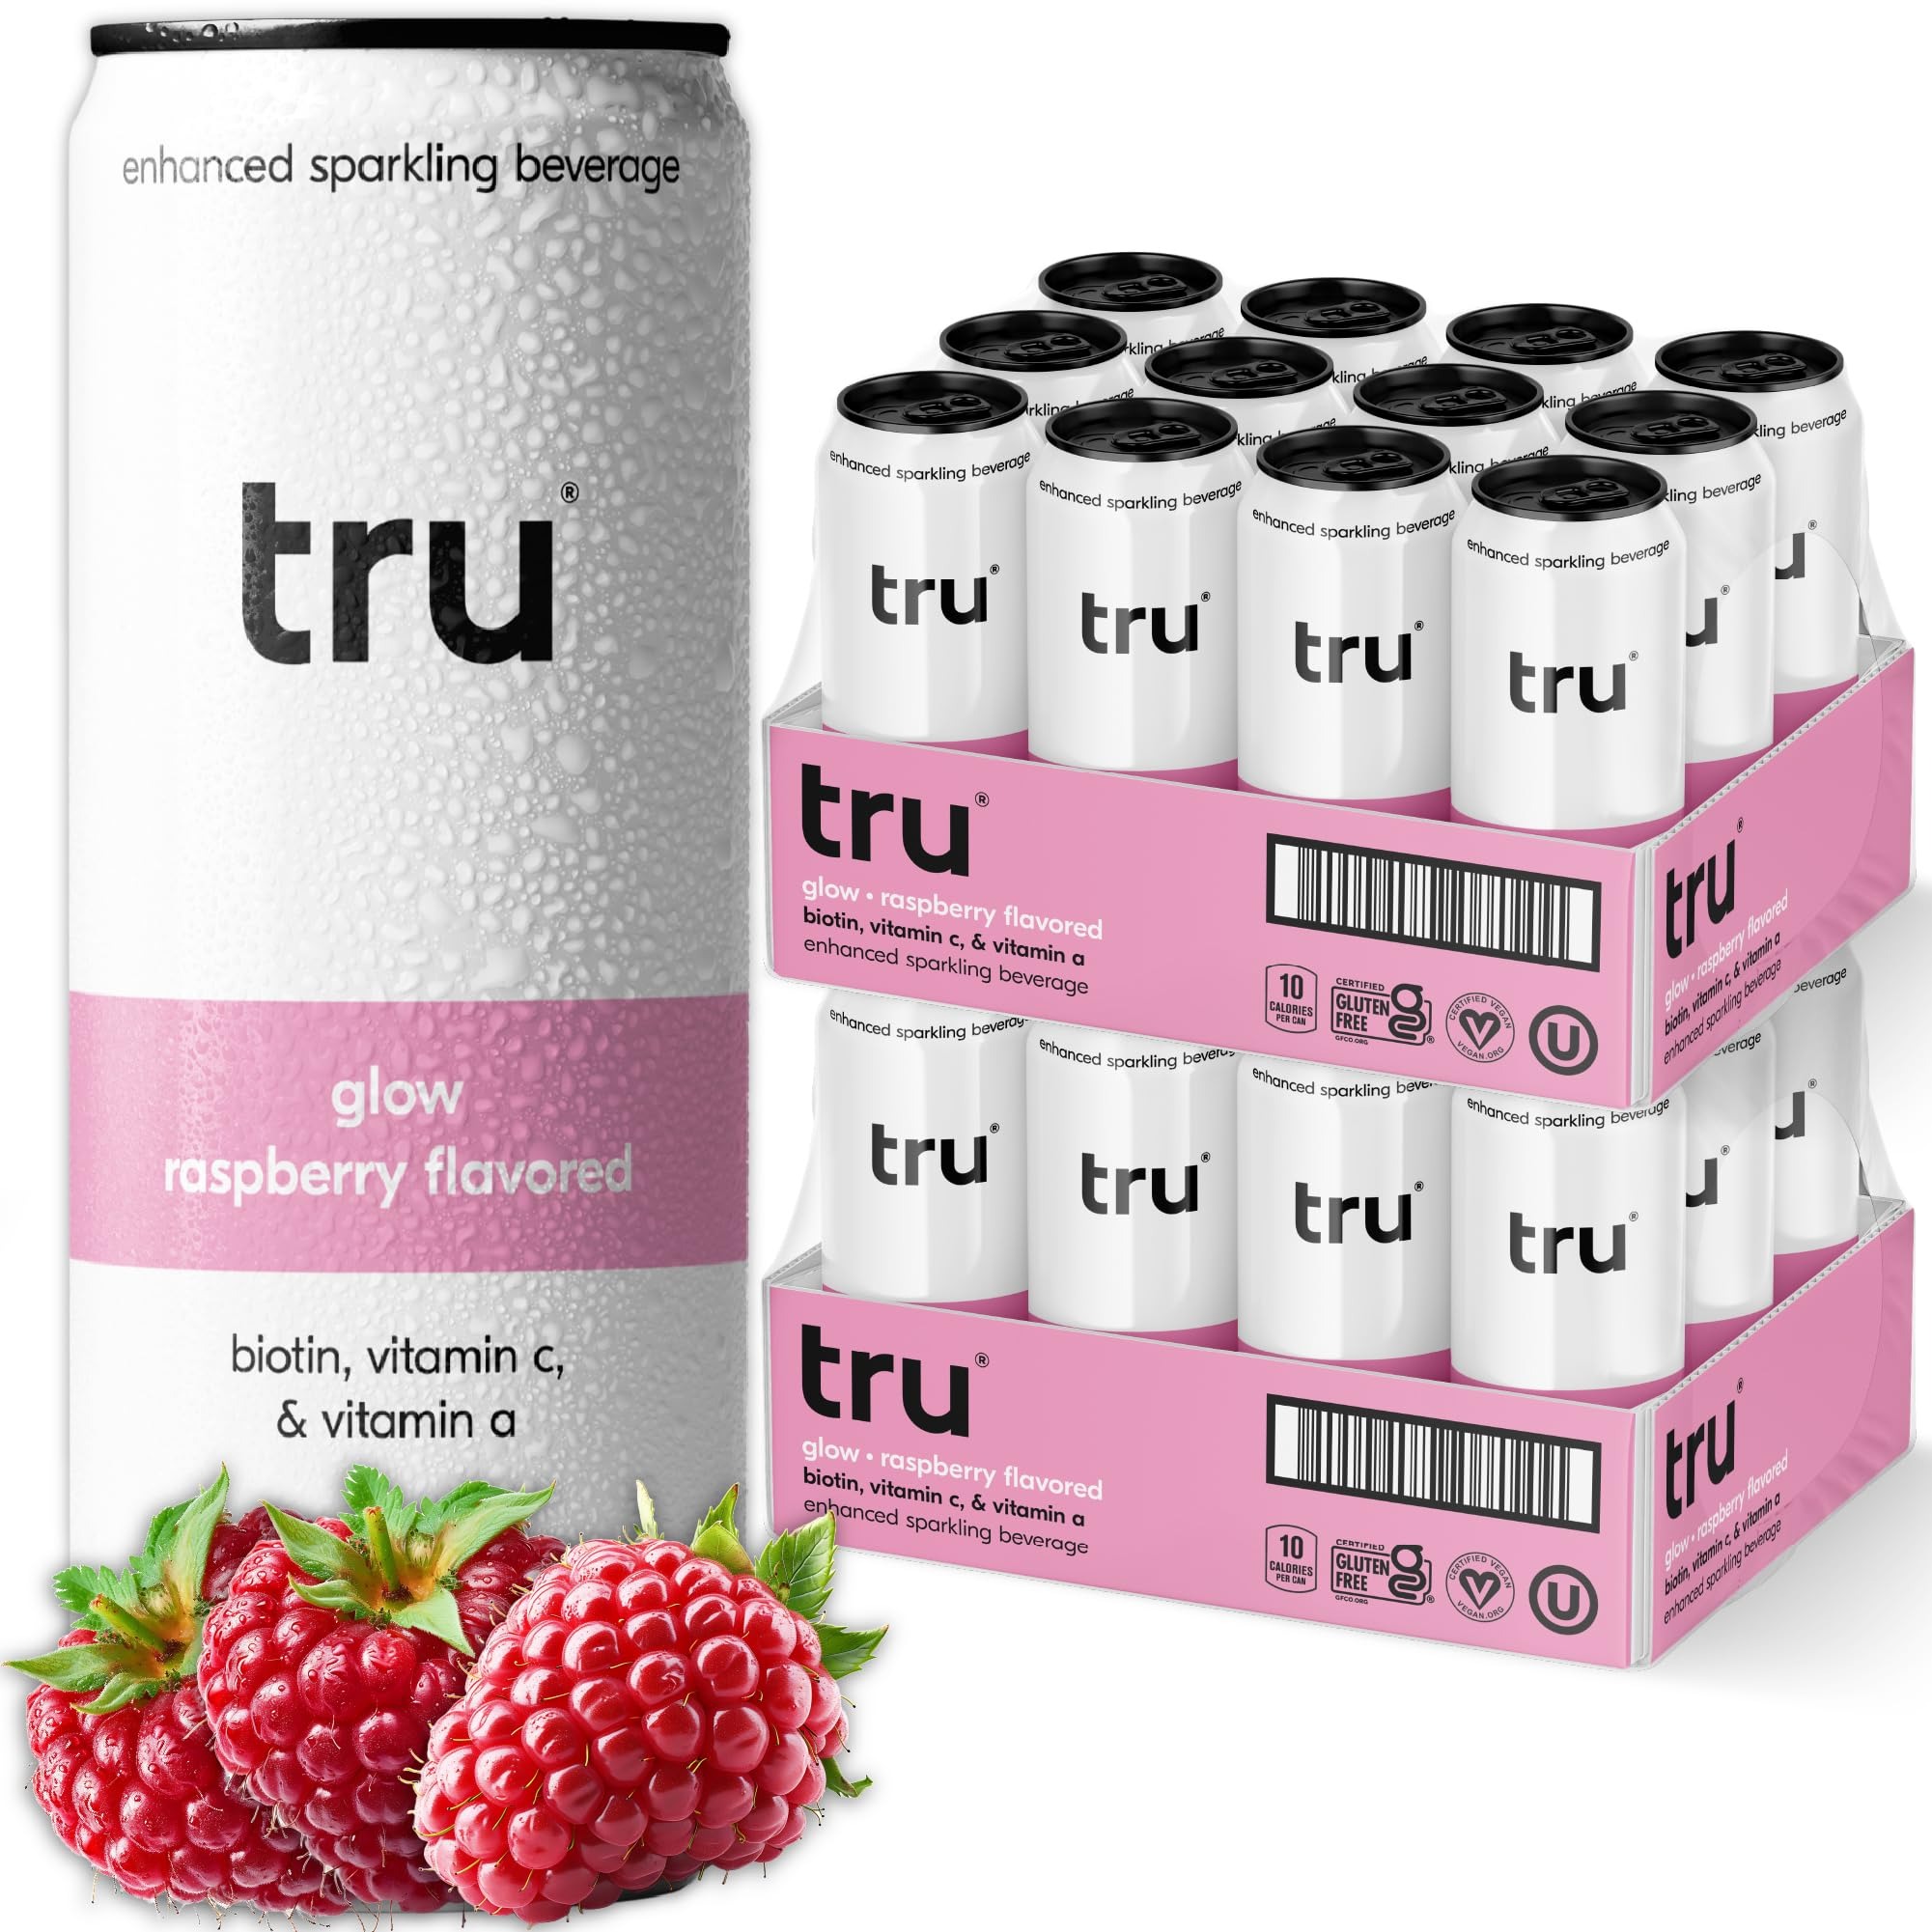
Item Name: Tru Glow Seltzer, Biotin Beauty Drinks with Vitamin A, Raspberry Fruit Juice Flavored Sparkling Water, Caffeine Free, Kosher, Gluten Free, Low Calories, No Sugar Added Beverages, 12oz (Pack of 24)
Bullet Point 1: BEAUTY DRINK - Blended with biotin, vitamin A, and vitamin C, Tru Beauty Seltzer is a caffeine free sparkling water. Often enjoyed as an glow up drink, Tru offers collagen in a naturally flavored sparkling juice.
Bullet Point 2: REAL FRUIT JUICE - Unlike most best selling beauty drinks, Tru Beauty Seltzer is a carbonated water made with real raspberry fruit juice and vitamins. This fruit flavored sparkling water always delivers a light refreshing raspberry taste.
Bullet Point 3: CAFFEINE FREE - While some Tru seltzer drinks contain natural caffeine, Tru Beauty sparkling water is a non caffeinated drink suitable for all ages looking for a fun raspberry flavored carbonated water with a boost of biotin without the energy.
Bullet Point 4: SPARKLING WATER - Tru isn't the original seltzer water served by your great grandparents. It fuses flavor, function, and fizz to elevate every moment while still gluten free, kosher, keto, vegan, and free from sucralose, dyes, and major allergens.
Bullet Point 5: LOW CALORIES - Whether you're looking for a healthy soda, clean pre workout drink, or sparkling water with real fruit juice, Tru has your back. With low sugar, low calories, and zero fat, Tru Seltzer has a flavored sparkling water for your lifestyle.
Value: 288.0
Unit: Fl Oz

Price: 2.5